Hitman: Blood Money

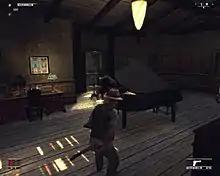
Agent 47 disguised as a security guard, sneaking up on the target, Don Fernando Delgado

As with previous installments, "Hitman: Blood Money" has the player control series protagonist Agent 47, who is assigned various targets to assassinate in order to complete missions. Armed guards, security checkpoints, witnesses and other obstacles attempt to prohibit Agent 47's success. The player guides Agent 47 through the game's levels from a third-person perspective. A map showing each topographical area and the location of targets and characters assists the player. To complete his mission, Agent 47 uses multiple methods to eliminate targets, regardless of witnesses or violence to bystanders. "Blood Money" penalizes players for making too much noise or being too violent.